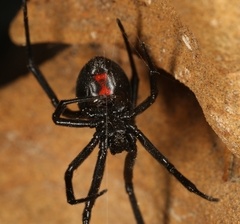
Species: Lactrodectus_hesperus